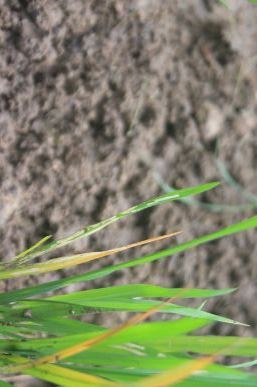
Disease: Tungro